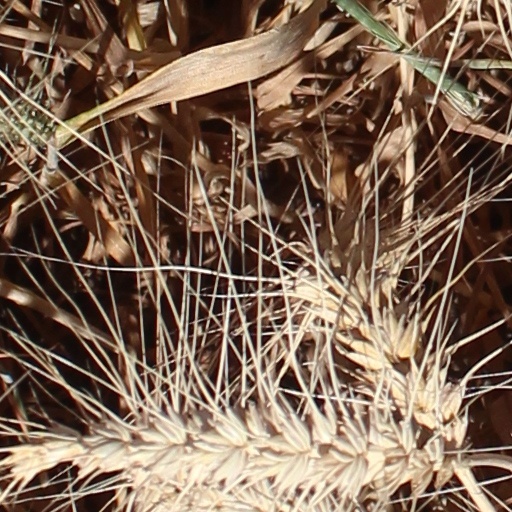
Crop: wheat